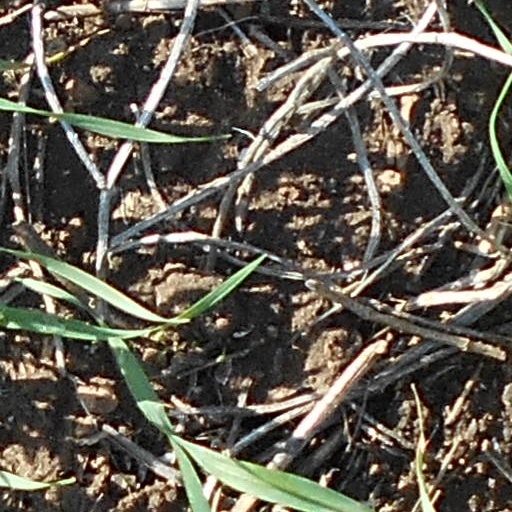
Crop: wheat